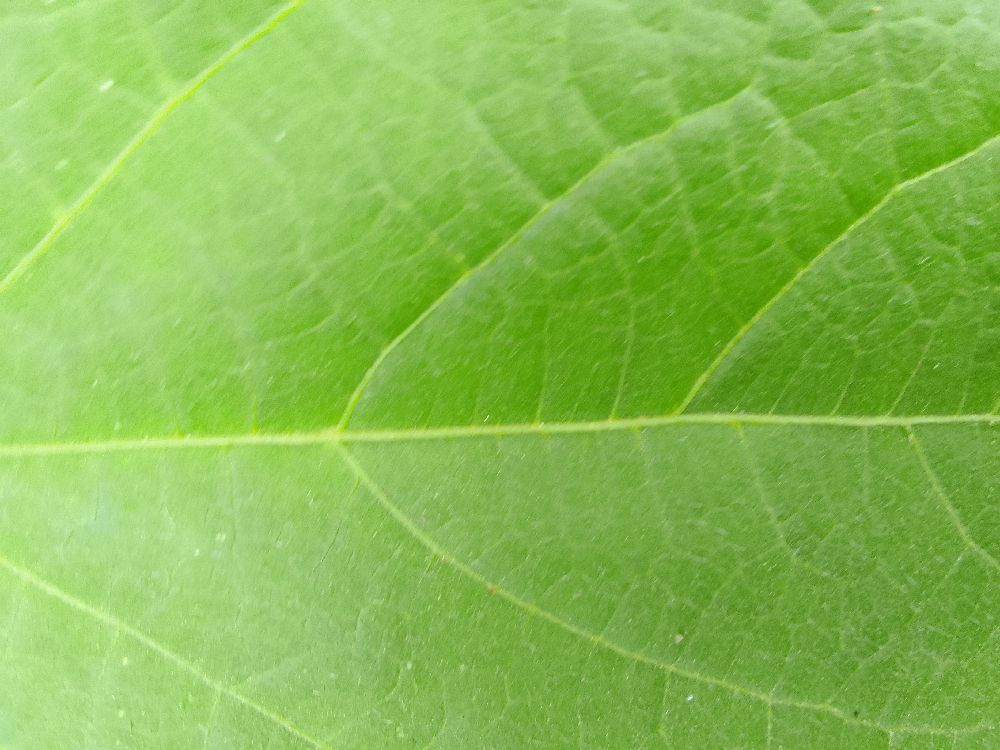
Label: healthy